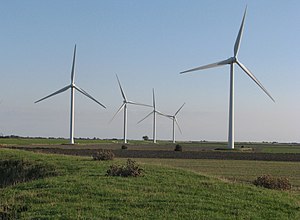
Cecilie Kog
Vindmøller i Cecilie Kogen
Cecilie Kog eller Cecilienkoog er en cirka 400 hektar stor kog vest for Desmercieres Kog i Nordfrisland. Kogen blev inddiget i årene mellem 1903 og 1905. Den er opkaldt efter den sidste tyske kronprinsesse Cecilie af Mecklenburg-Schwerin. Kogens dige har en samlet længde på 4,5 kilometer. Arealanvendelsen i området er langt overvejende landbrug i kombination med griseproduktion. Derudover er der de seneste år blevet opført en del biogasanlæg samt vindmøller og fotovoltaikanlæg.